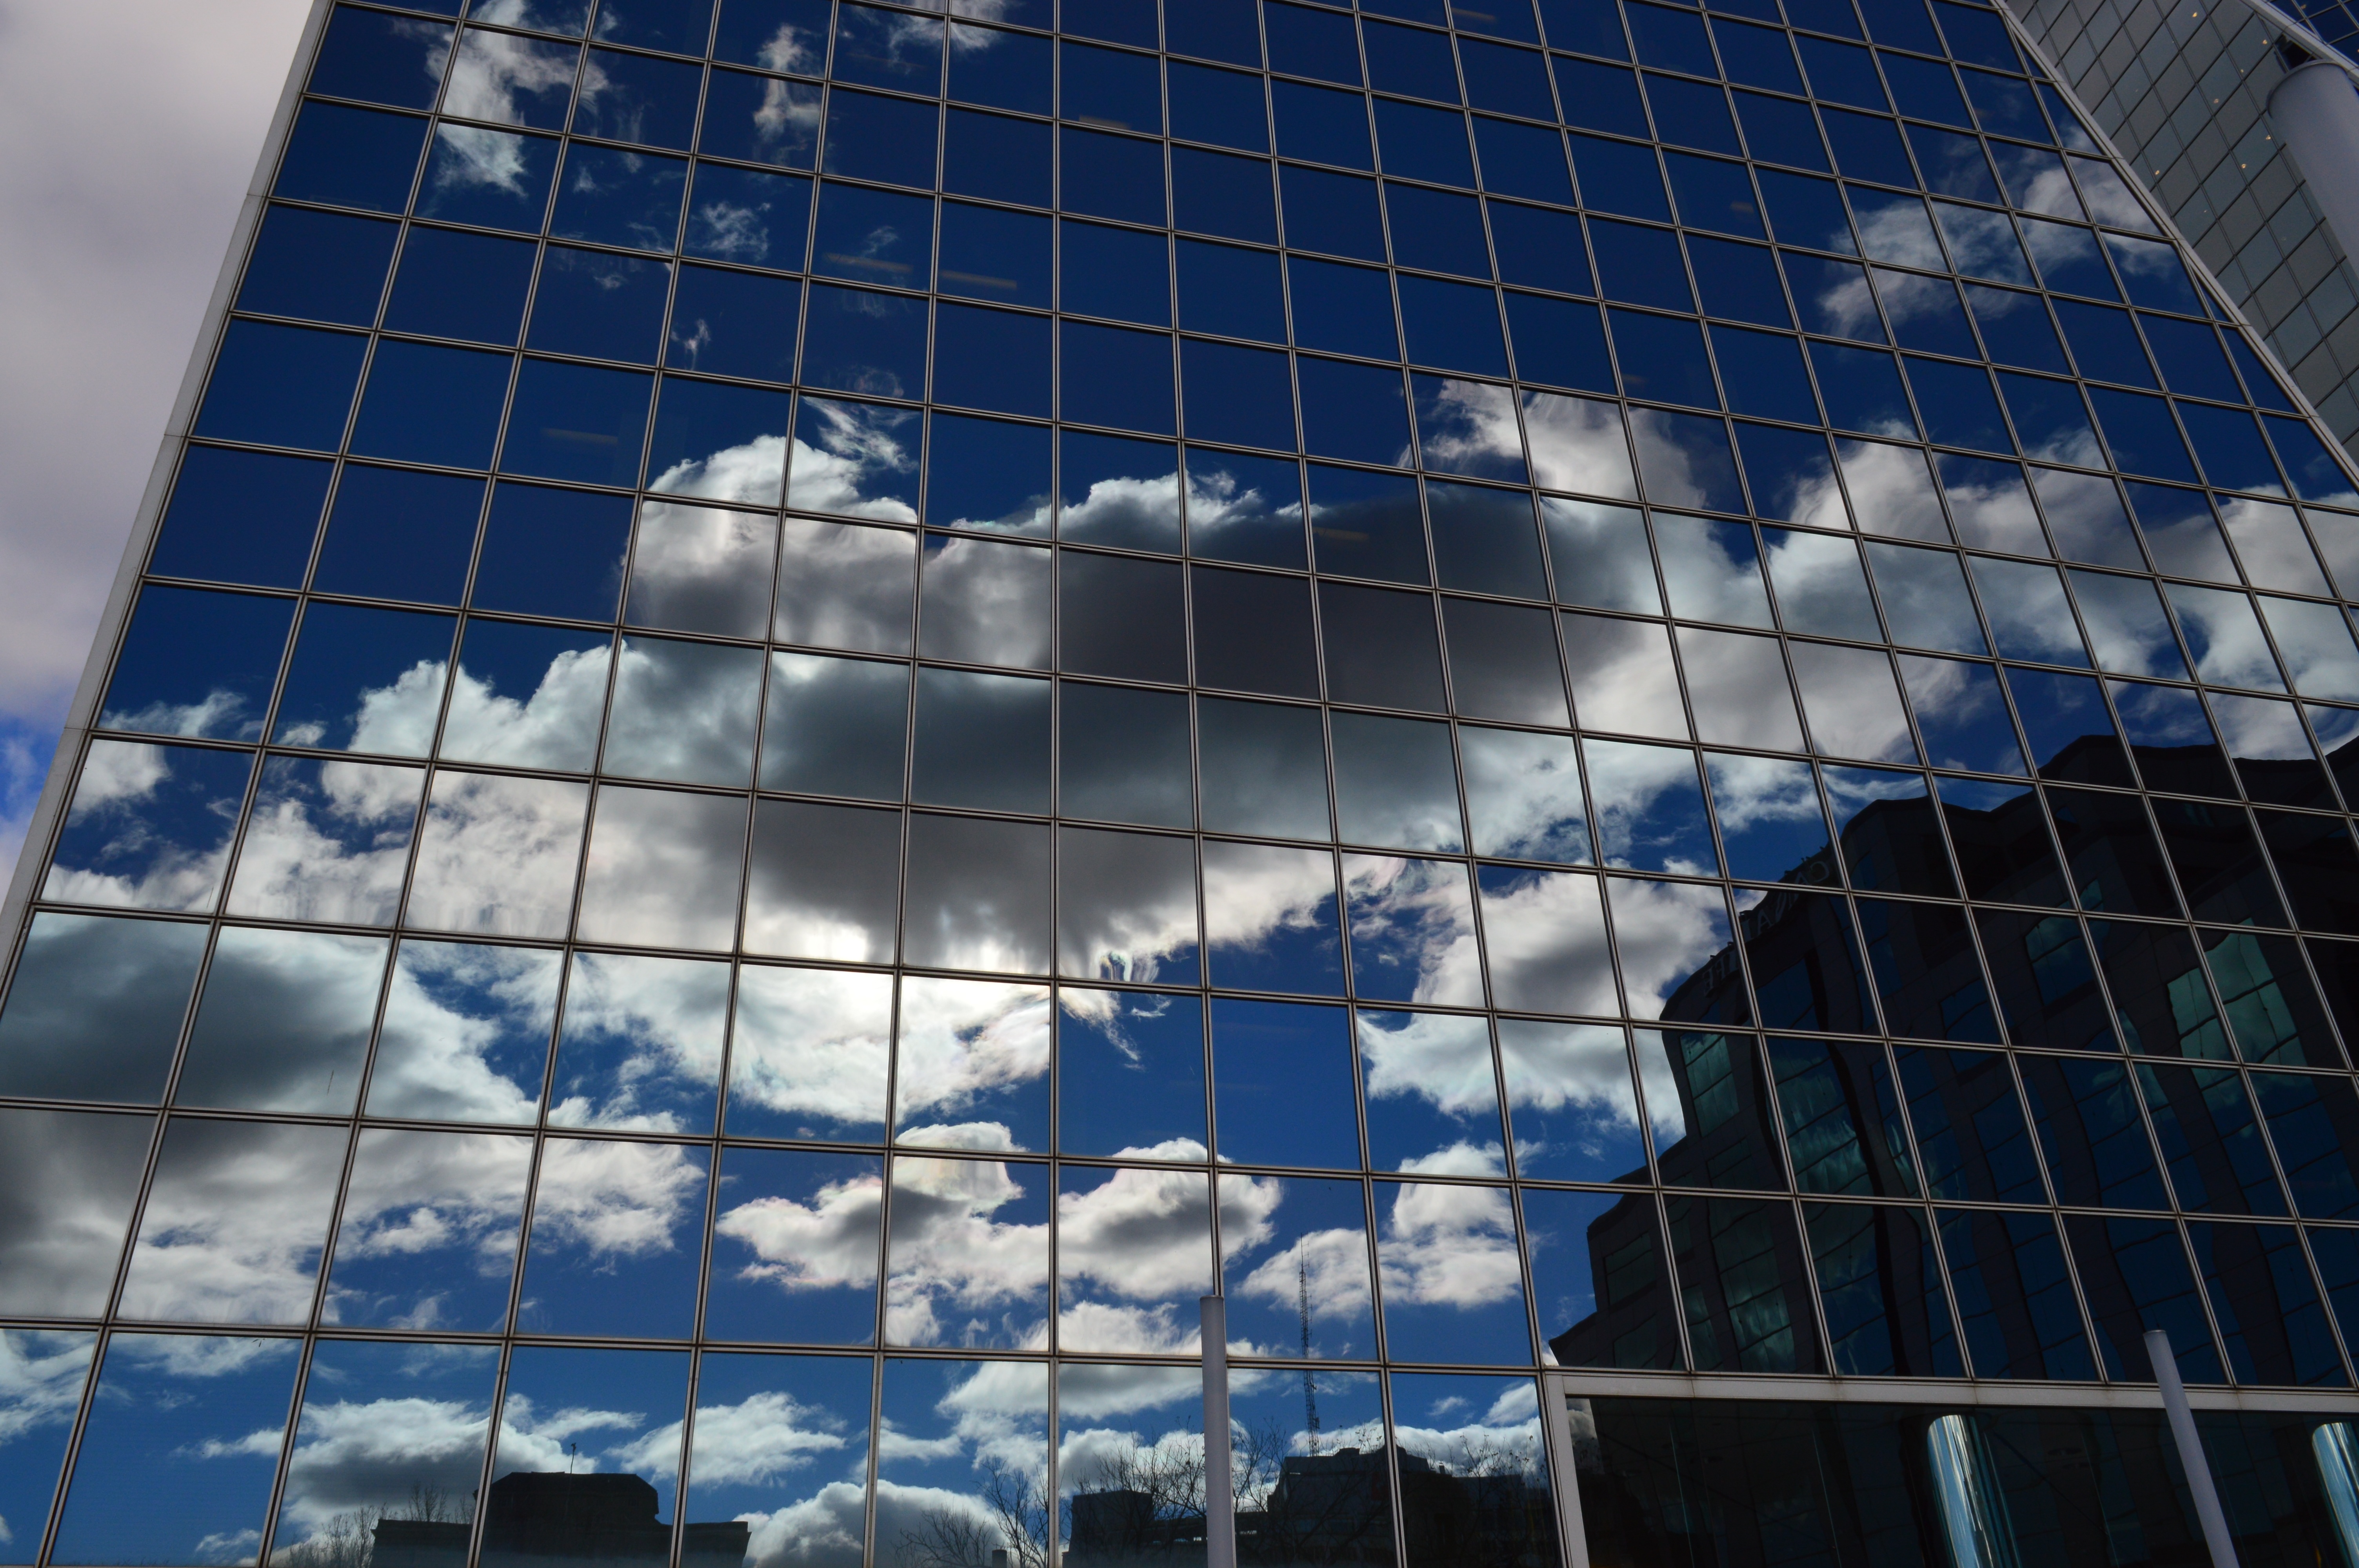
architecture, structure, technology, glass, building, skyscraper, urban, downtown, reflection, high, tower, corporate, office, facade, blue, exterior, modern, stadium, energy, solar panel, clouds, windows, commercial, solar power, solar energy, daylighting